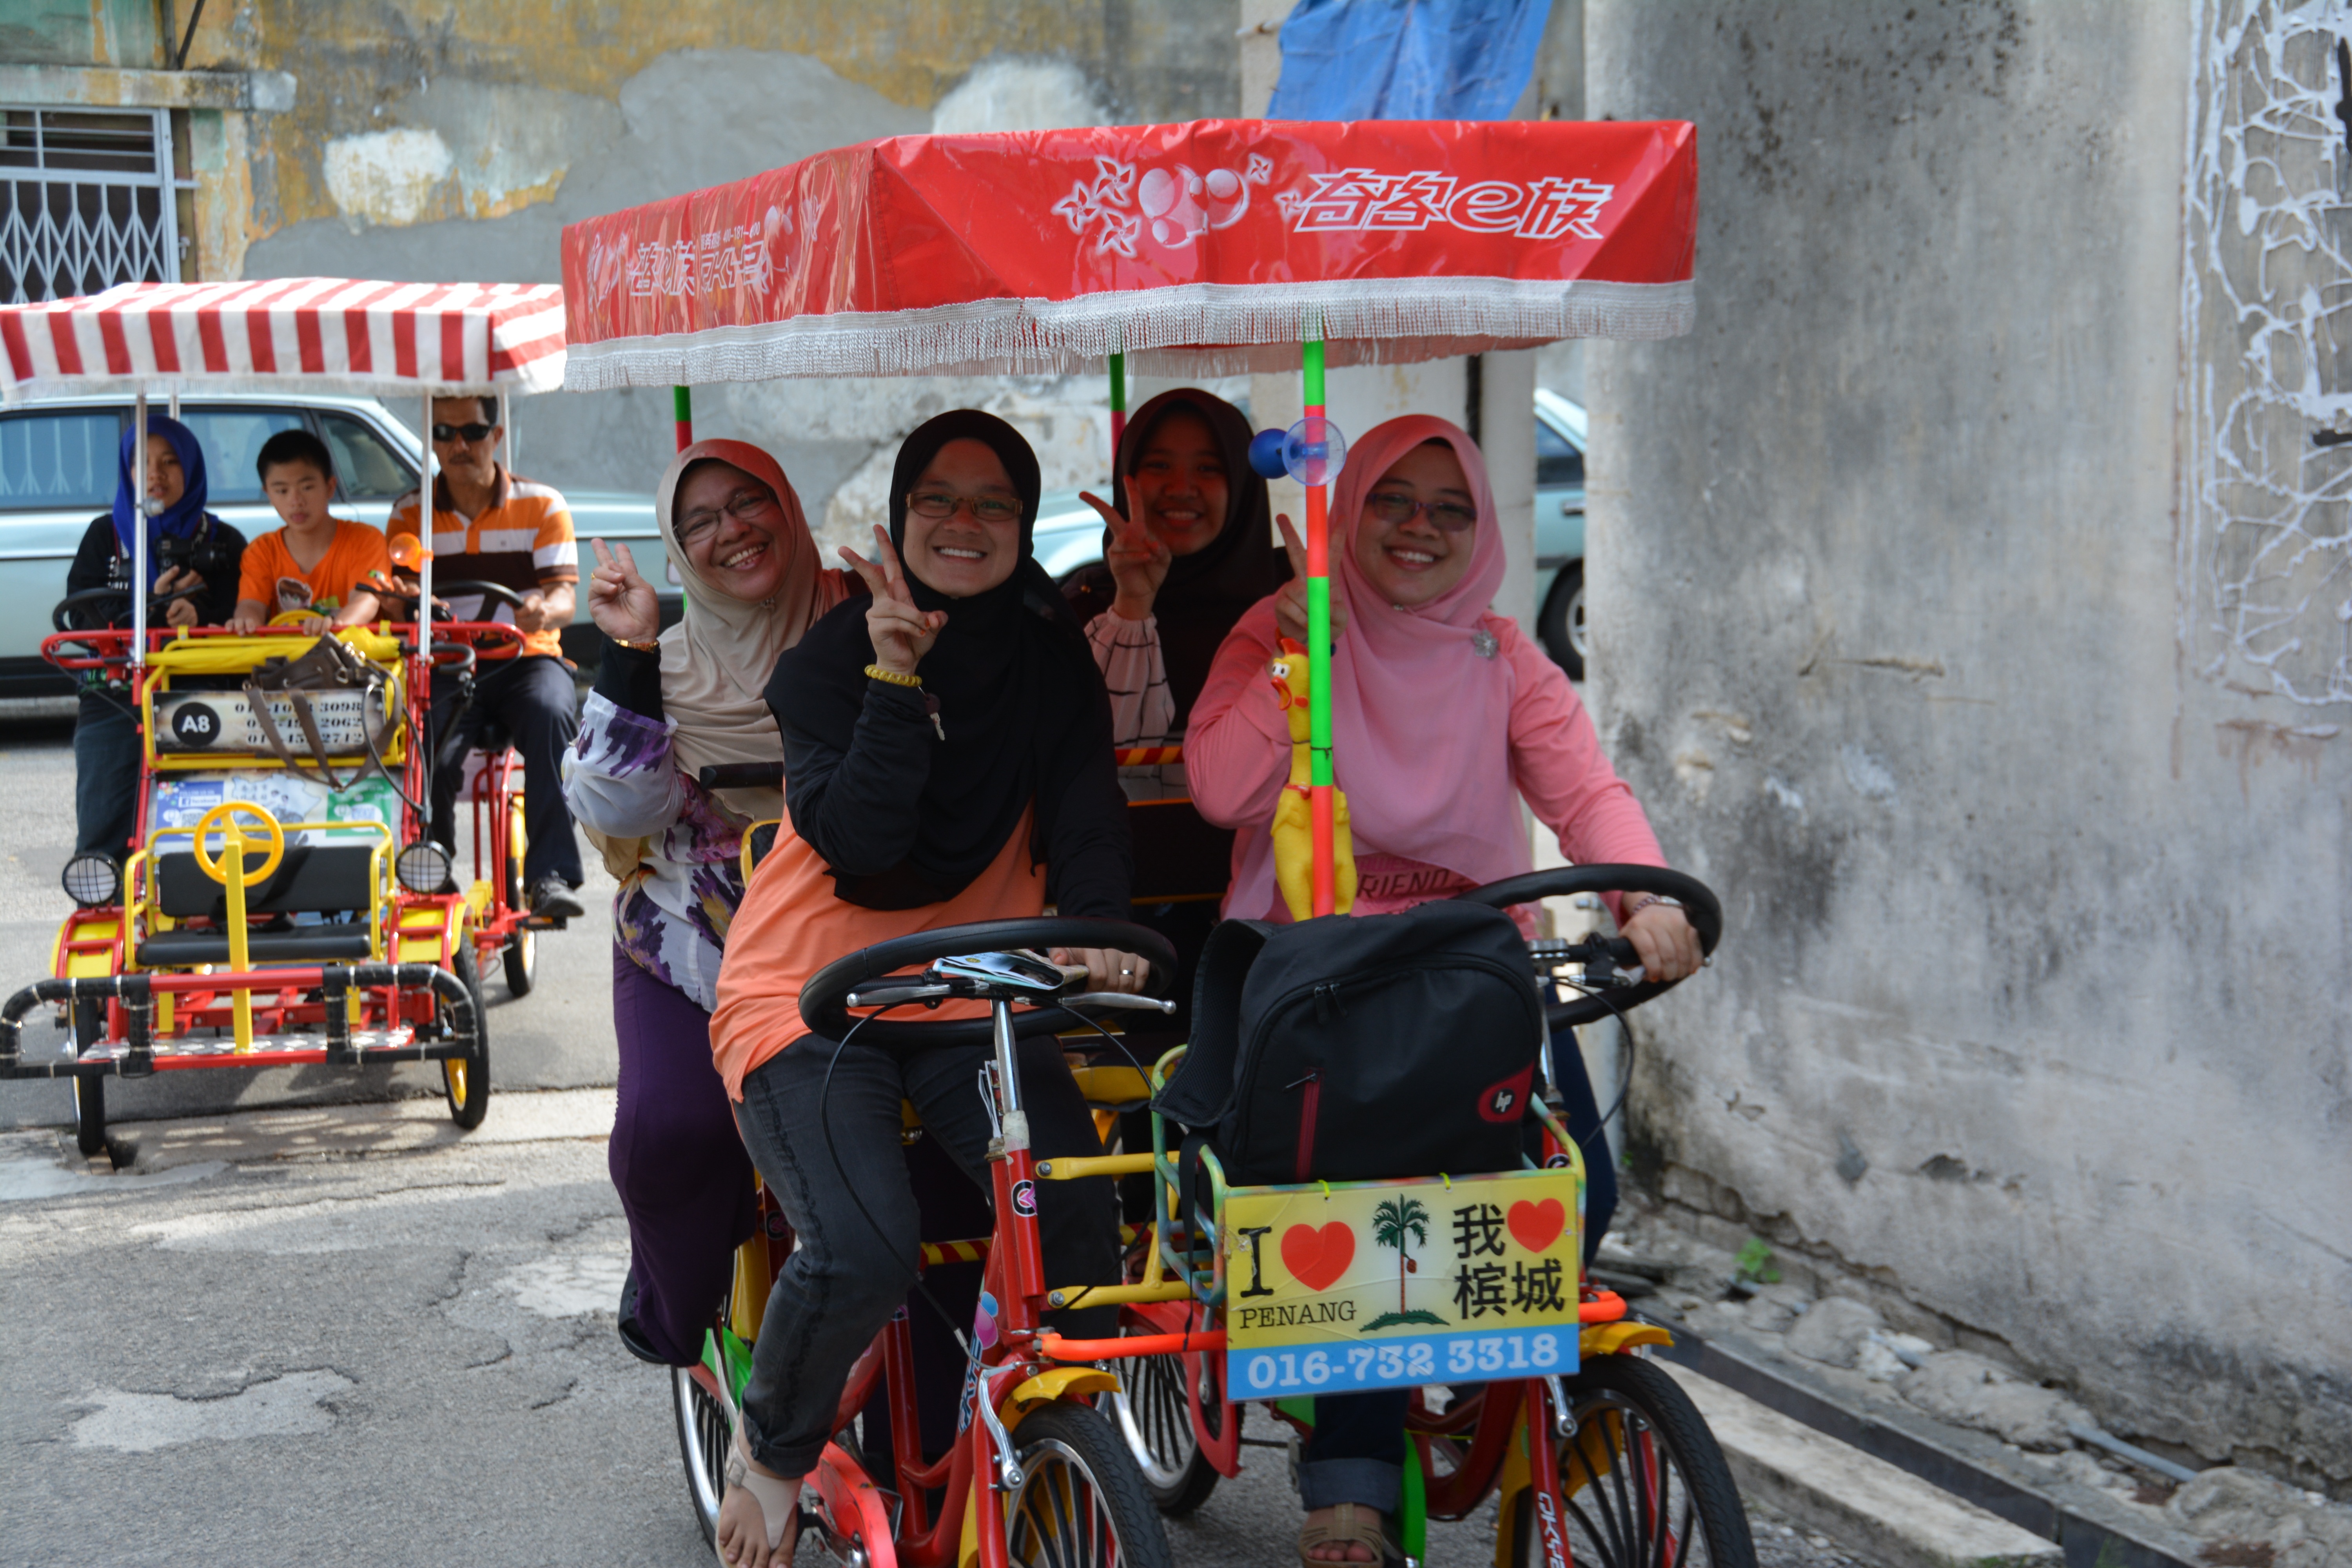
pedestrian, bicycle, female, transport, young, vehicle, sitting, holiday, sightseeing, together, festive, cheerful, excursion, outdoors, cycling, friends, happy, women, tourists, party, biking, exploring, culture, islam, casual, greeting, attractive, traditional, merry, rickshaw, muslim, islamic, happy holidays